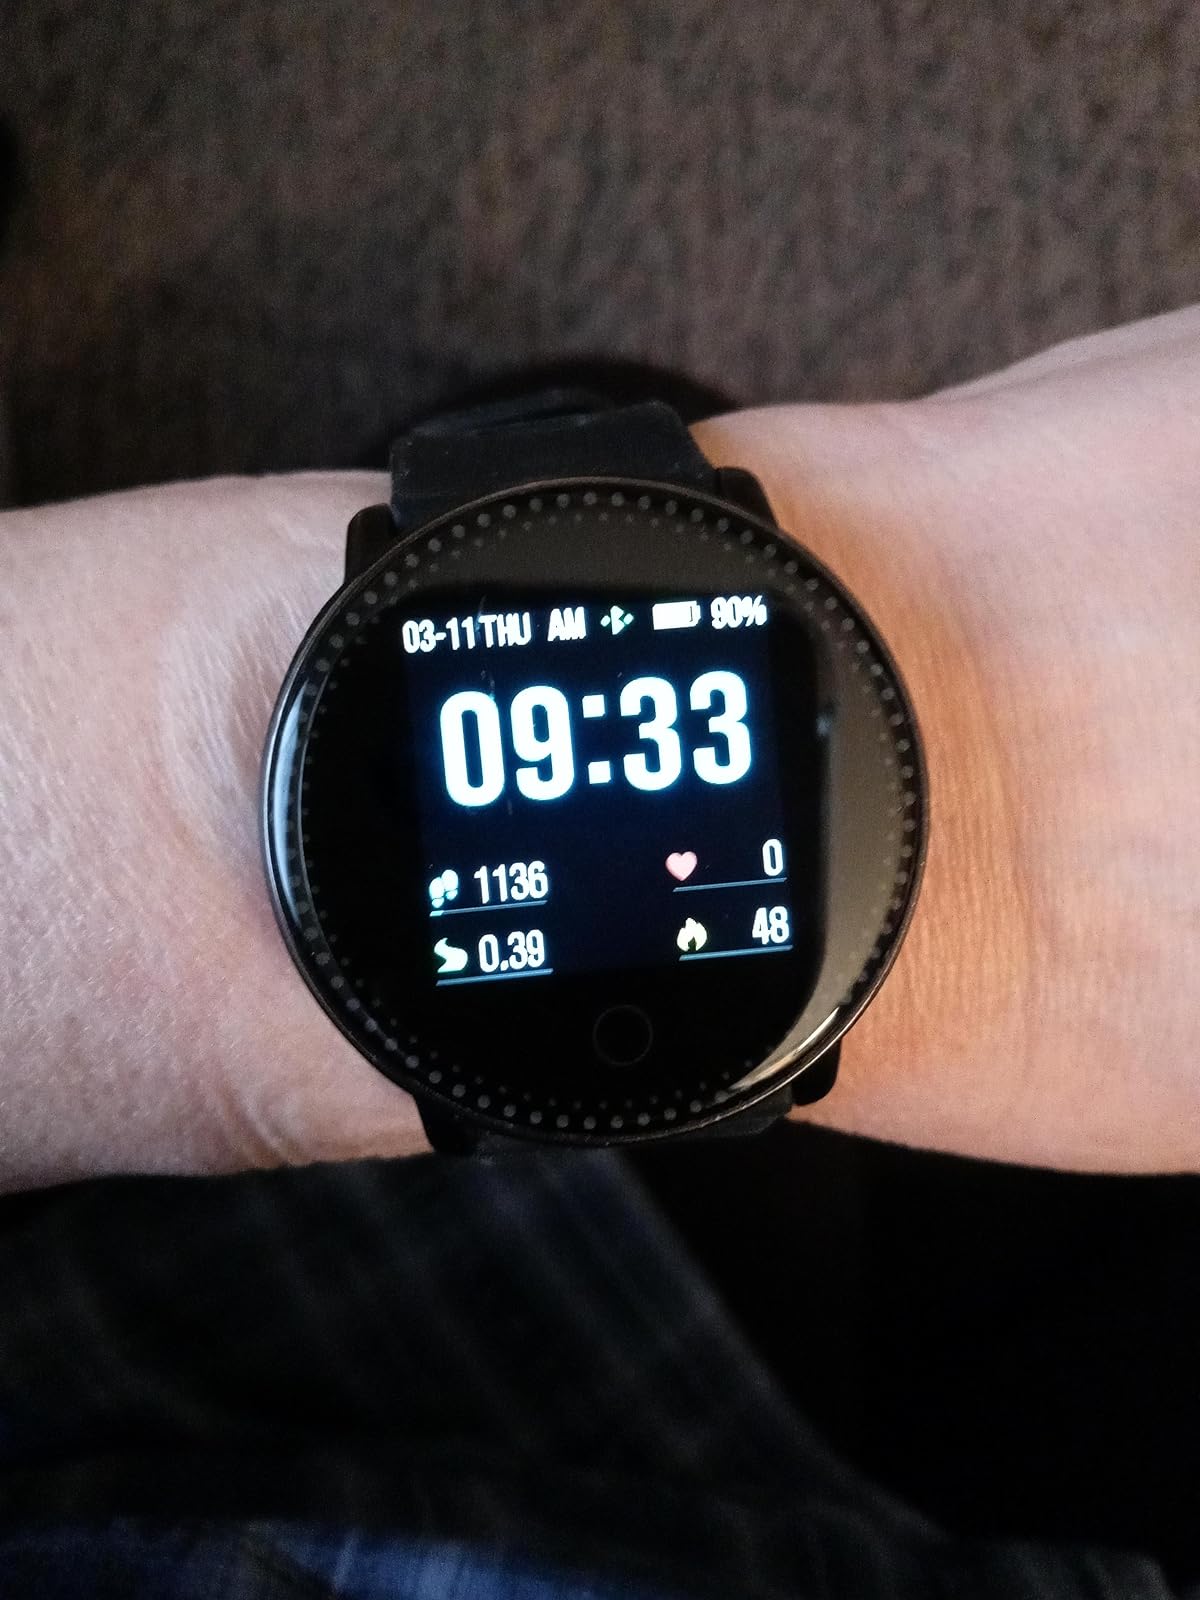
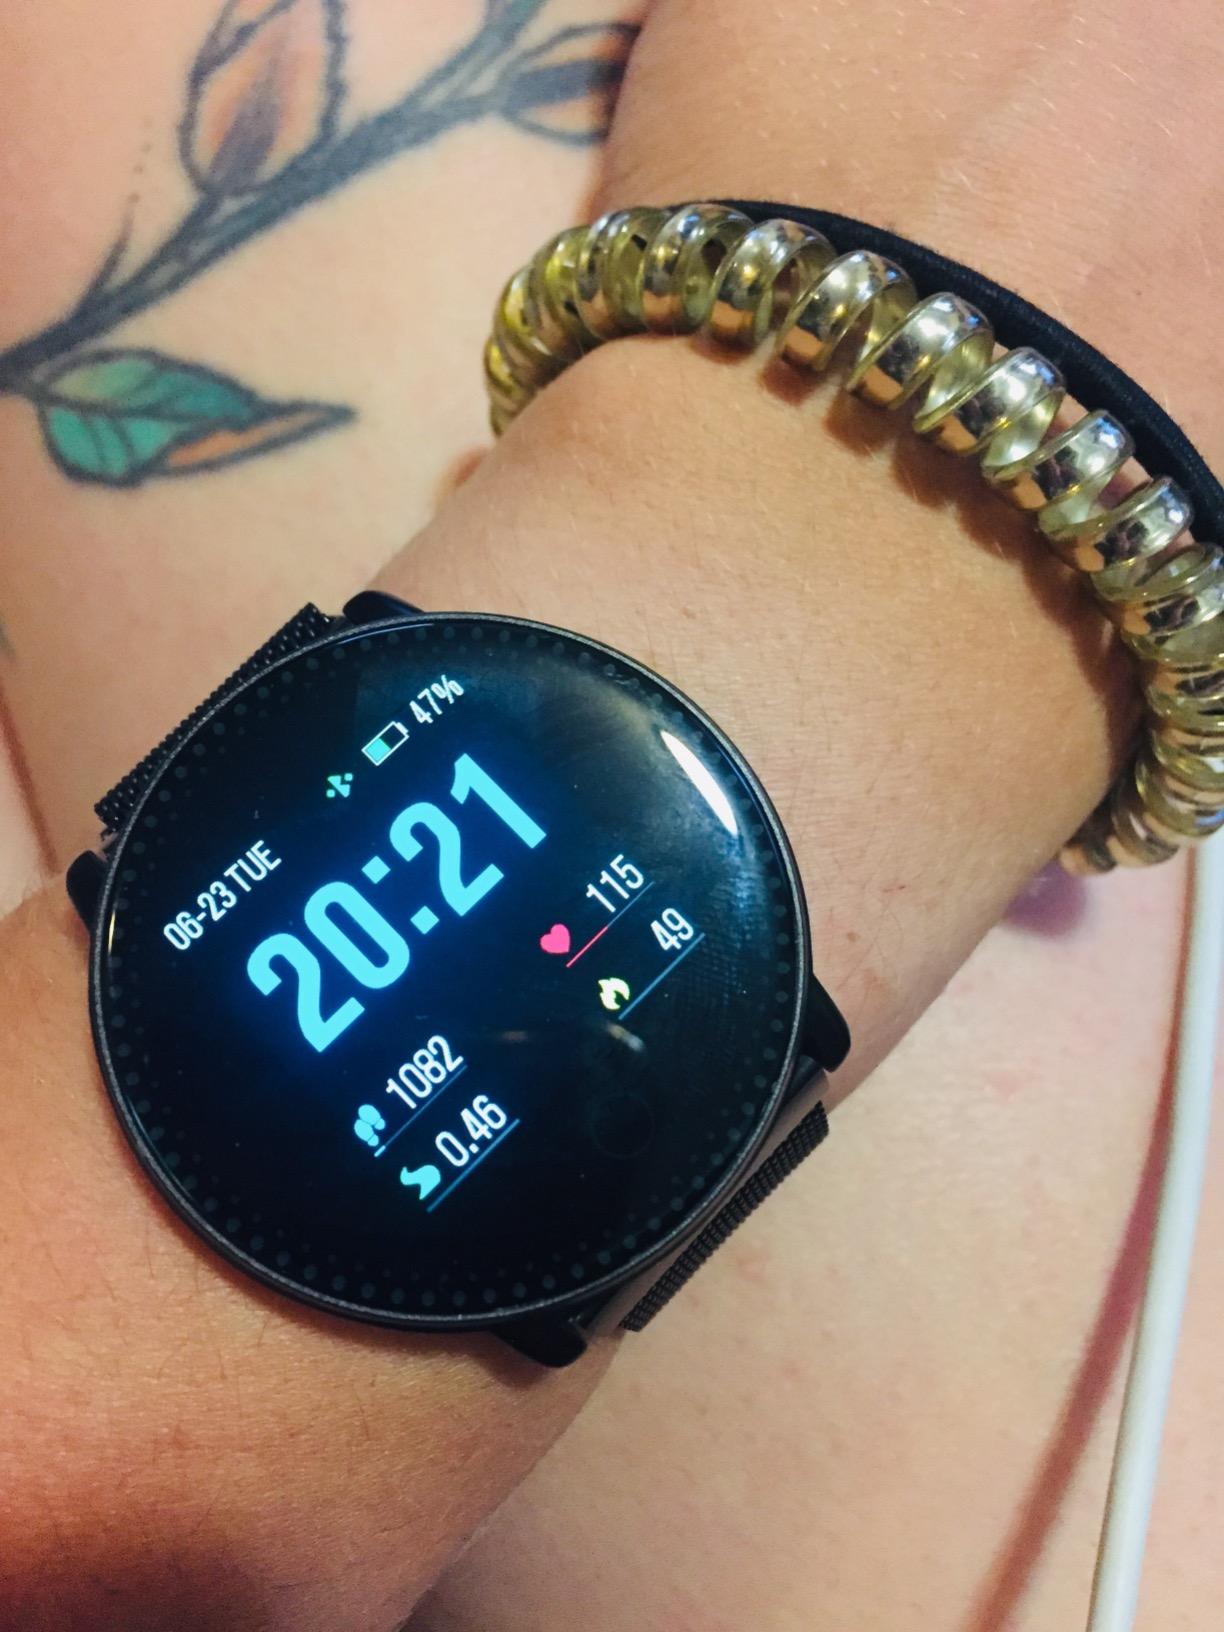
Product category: smartwatch
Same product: yes